Daniel Mateo

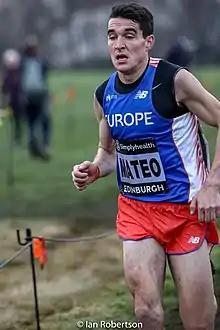
Mateo in 2018

Daniel Mateo Angulo (born 31 August 1989) is a Spanish long-distance runner. He has competed in several international competitions representing Spain in both track and field and cross country.